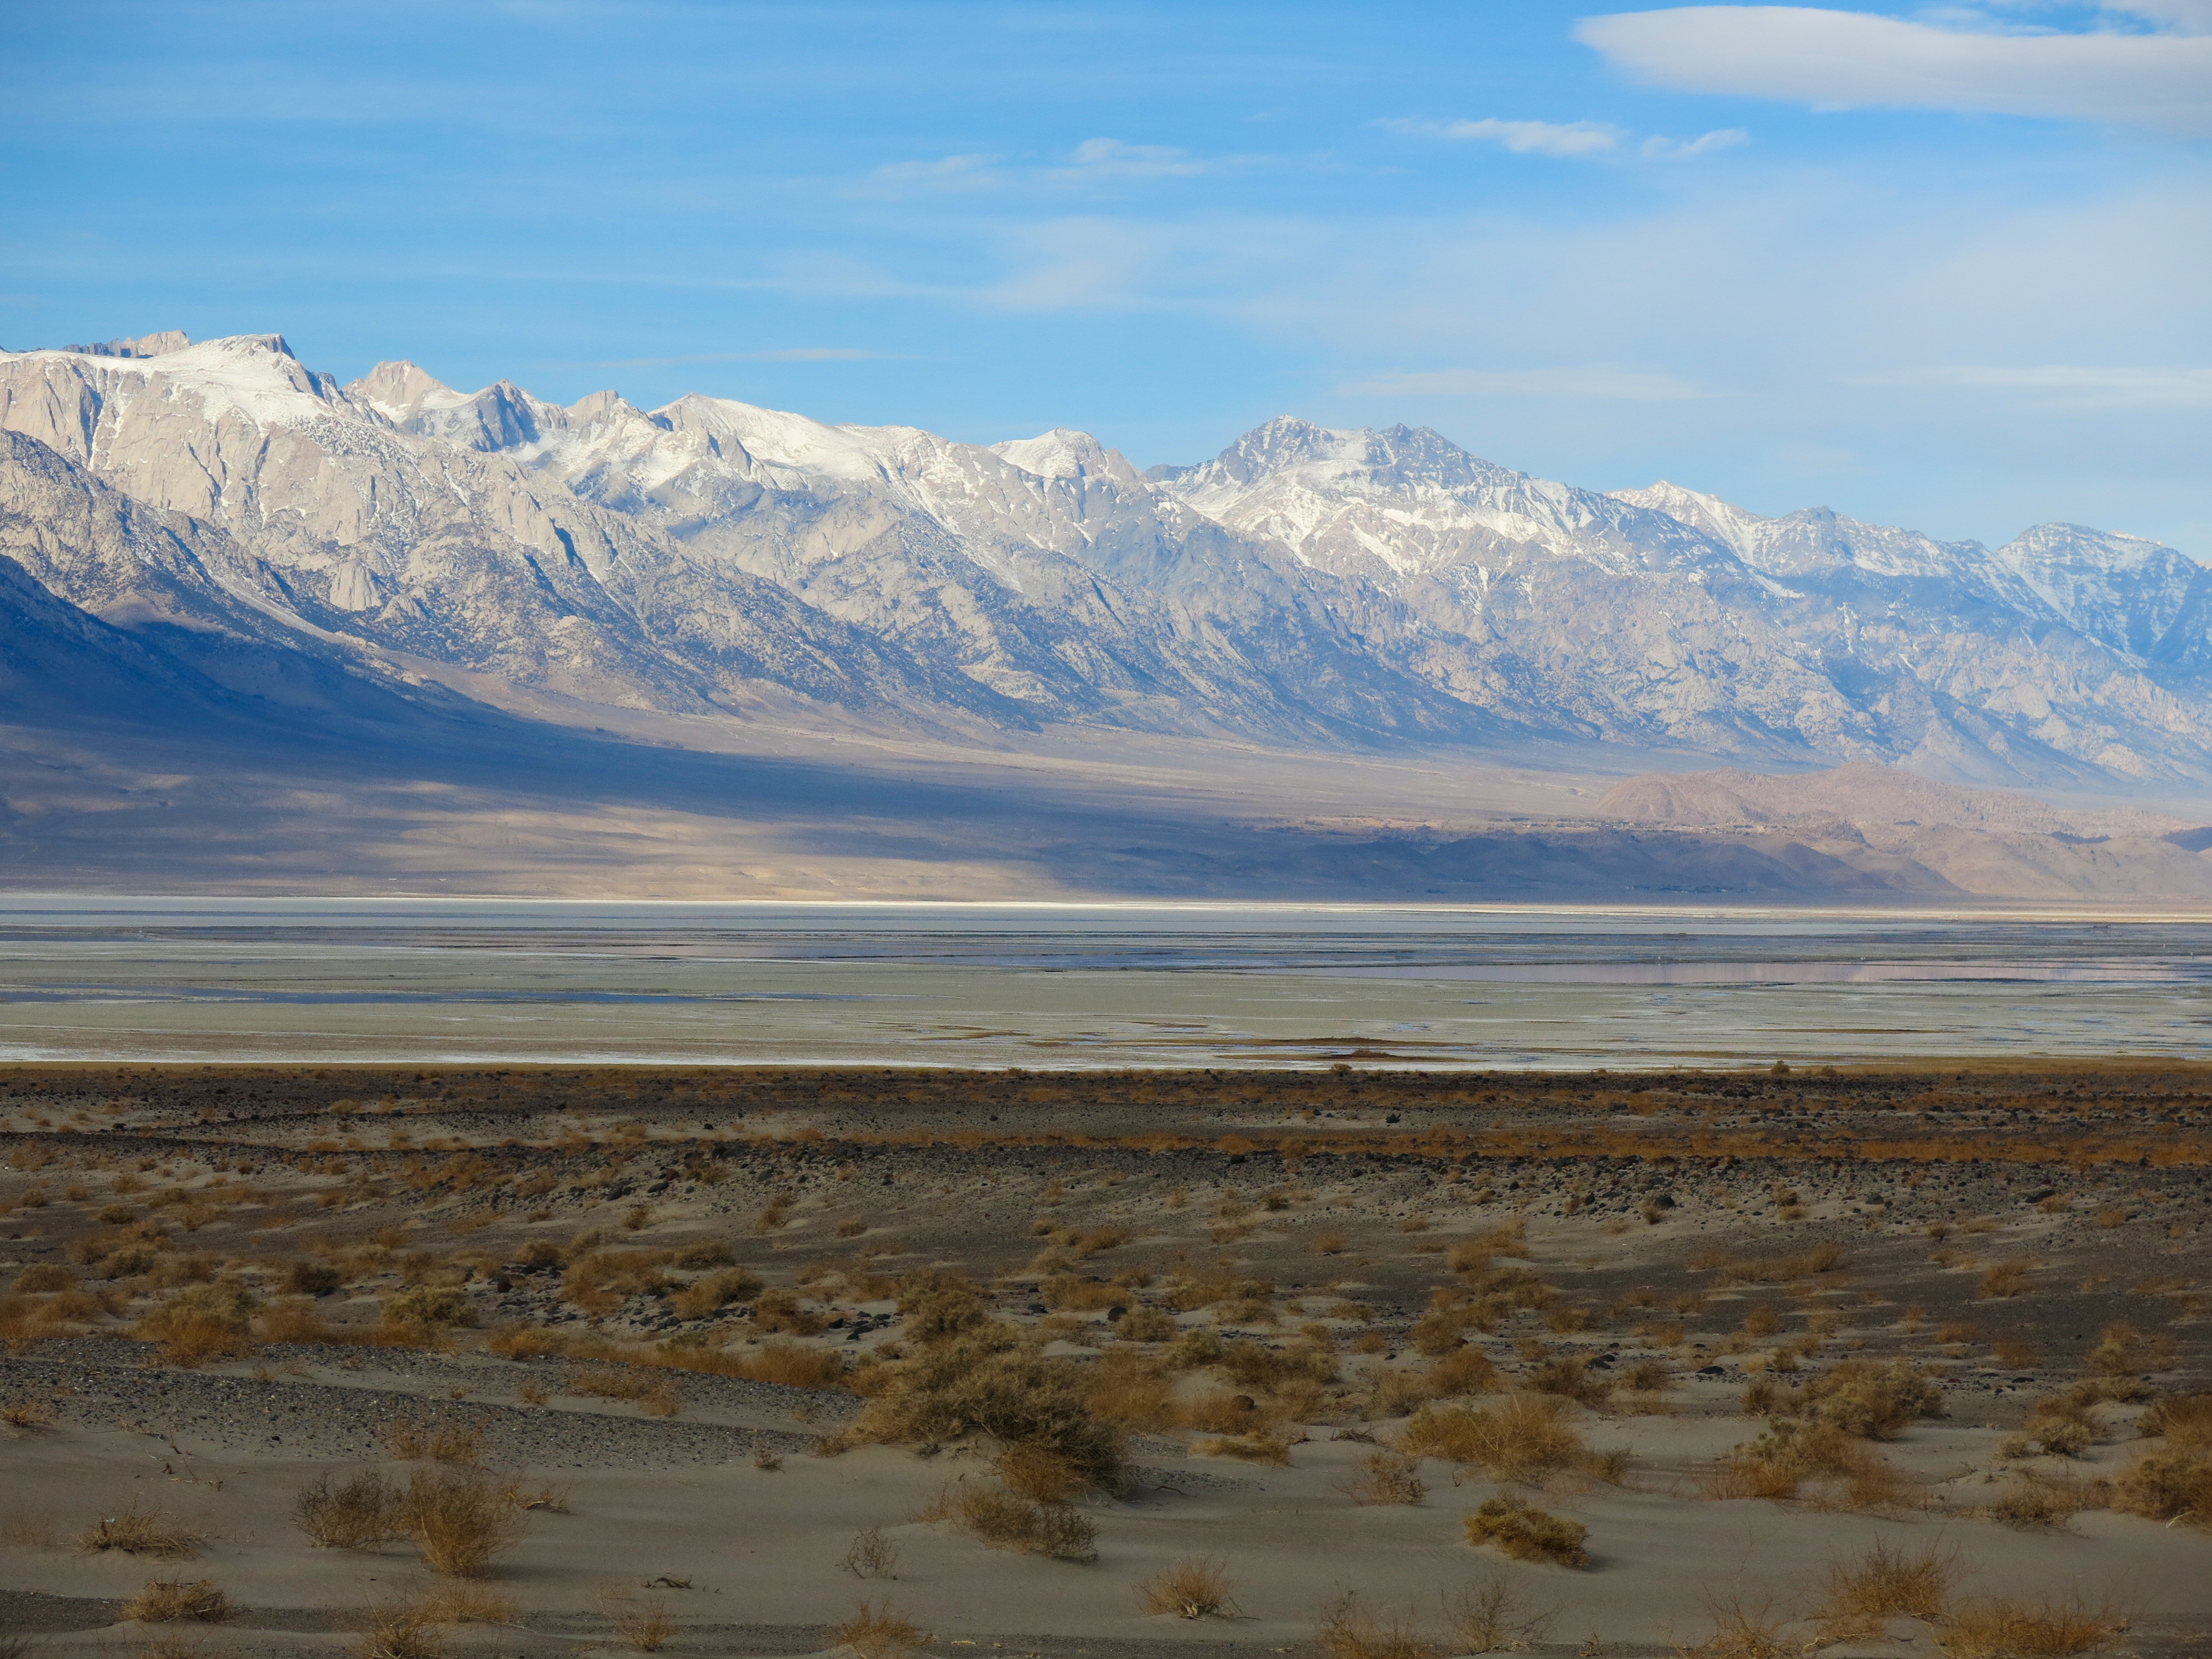
landscape, sea, wilderness, mountain, snow, cloud, desert, lake, valley, mountain range, plain, badlands, plateau, fell, habitat, loch, ecosystem, tundra, steppe, landform, natural environment, geographical feature, aeolian landform, mountainous landforms